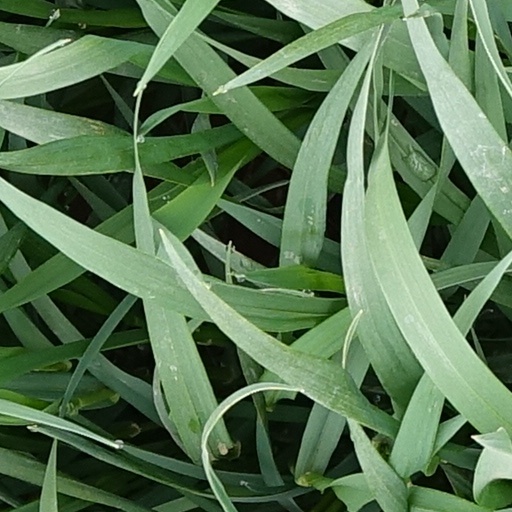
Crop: wheat